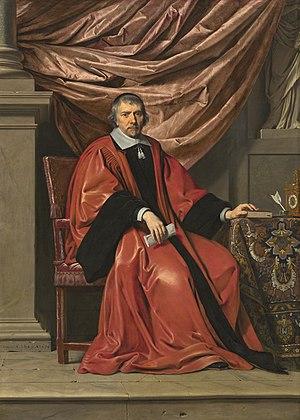
La Fronde, parfois appelée guerre des Lorrains, est une période de troubles graves qui frappent le royaume de France alors en pleine guerre avec l’Espagne, pendant la minorité du roi Louis XIV. Cette période de révoltes marque une brutale réaction face à la montée de l’autorité monarchique en France commencée sous Henri IV et Louis XIII, renforcée par la fermeté de Richelieu et qui connaîtra son apogée sous le règne de Louis XIV. Après la mort de Richelieu en 1642, puis celle de Louis XIII en 1643, le pouvoir royal est affaibli par l'organisation d'une période de régence, par une situation financière et fiscale difficile due aux prélèvements nécessaires pour alimenter la guerre de Trente Ans, ainsi que par l'esprit de revanche des grands du royaume subjugués sous la poigne de Richelieu. Cette situation provoque une conjonction de multiples oppositions aussi bien parlementaires, qu’aristocratiques et populaires.